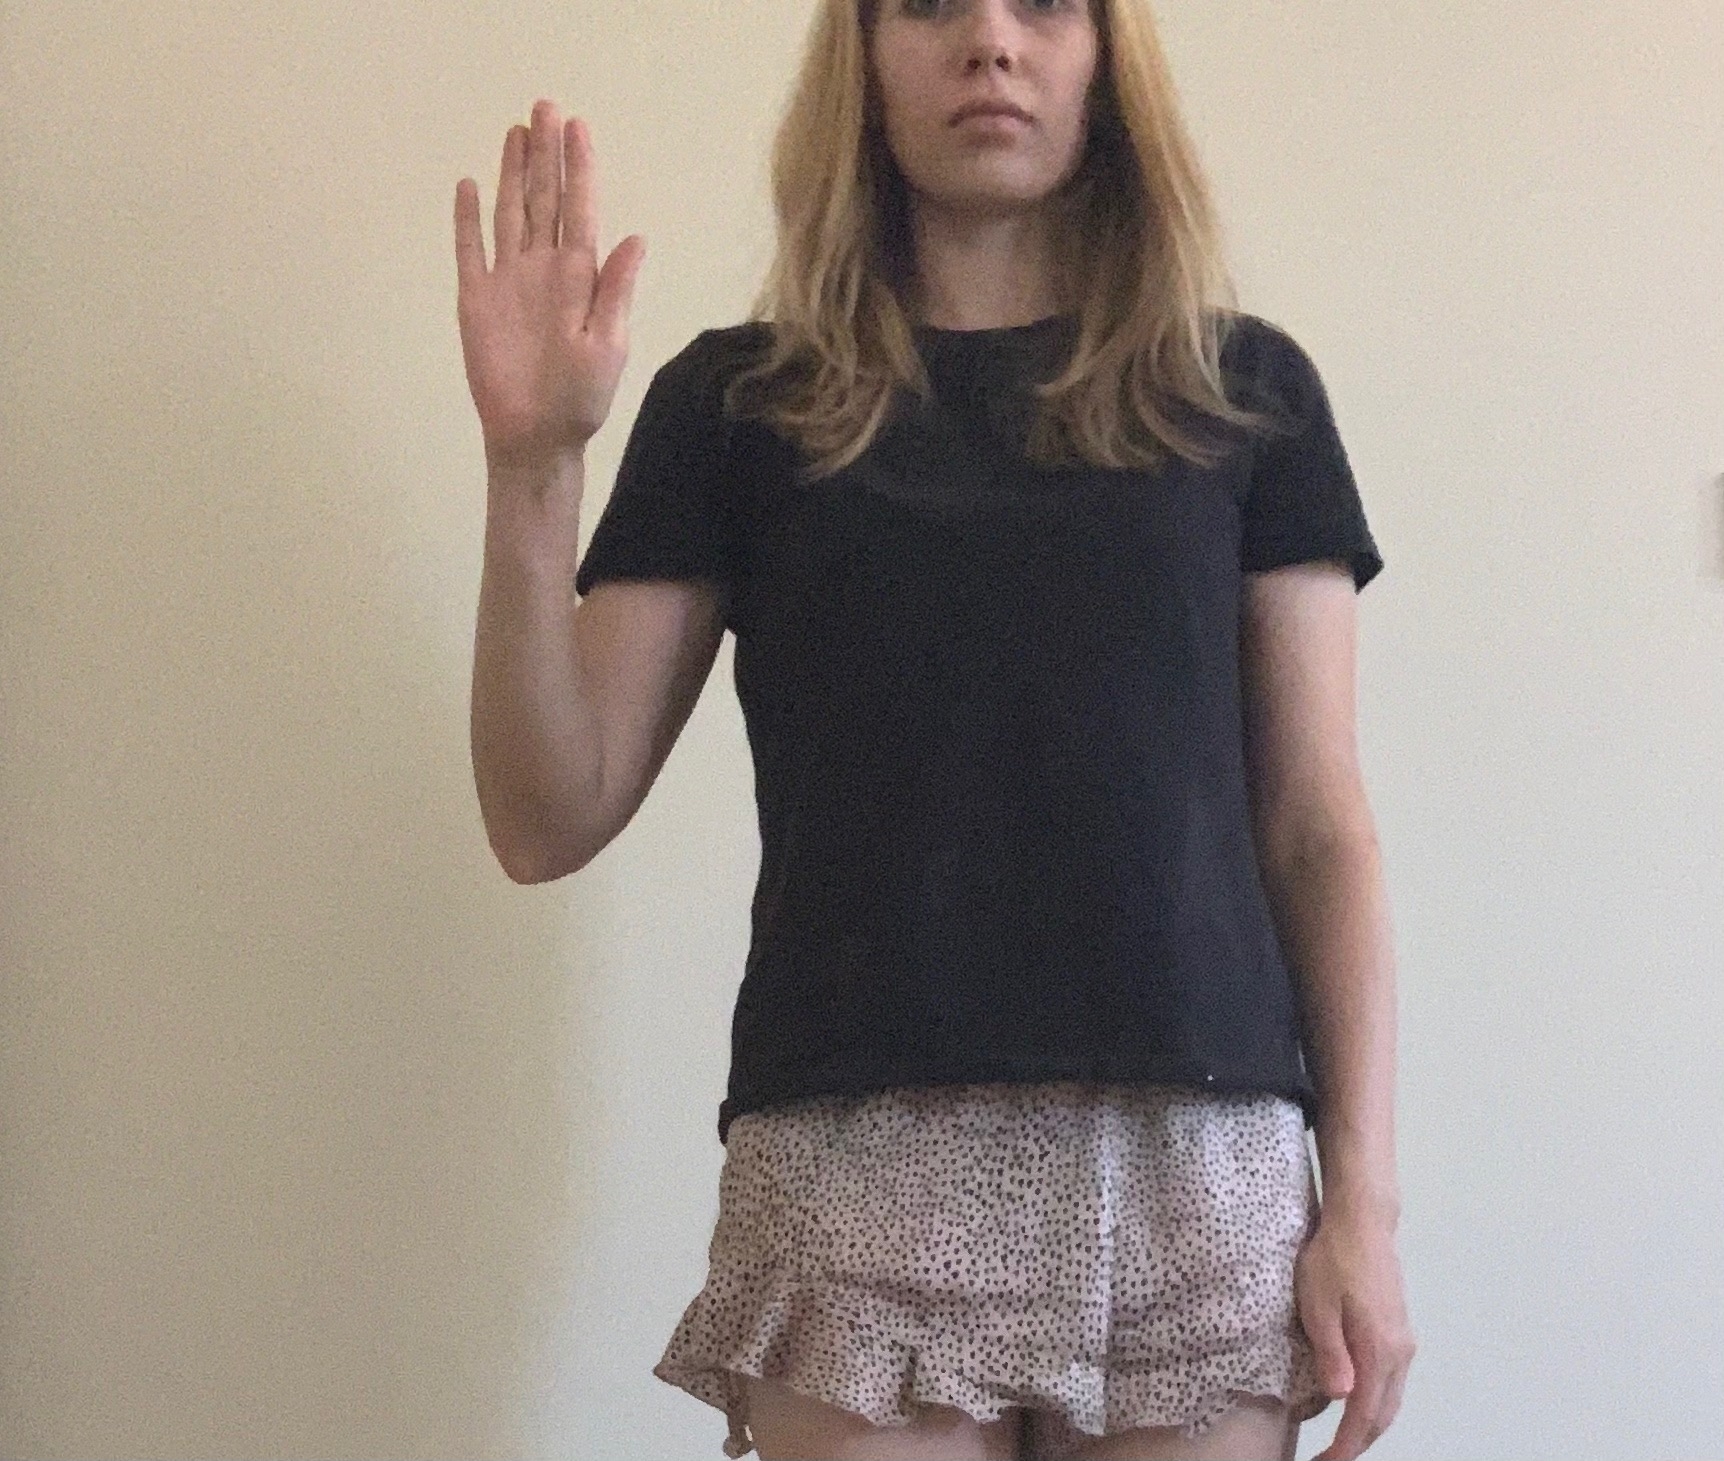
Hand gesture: stop